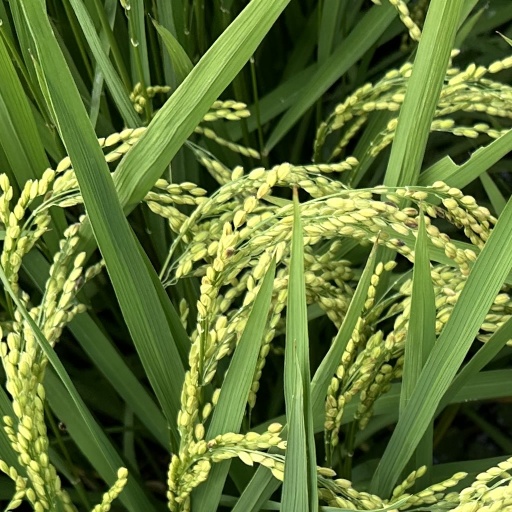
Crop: rice